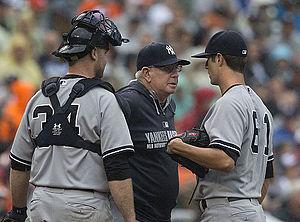
Lawrence Lee Rothschild est un lanceur droitier, manager et instructeur de baseball.
Shane Greene est un lanceur droitier des Tigers de Détroit de la Ligue majeure de baseball.